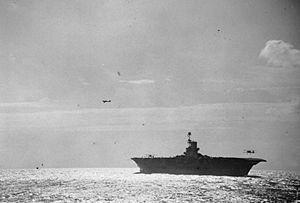
Le HMS Ark Royal (91) est un porte-avions de la Royal Navy qui participe à la Seconde Guerre mondiale.